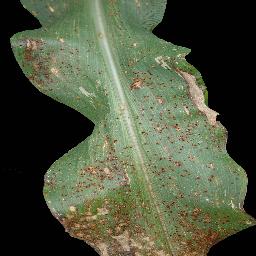
Label: Corn_(Maize)___Common_Rust